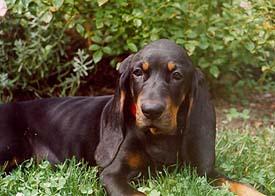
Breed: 225-n000062-black_and_tan_coonhound